Mads Pedersen (cyclist)

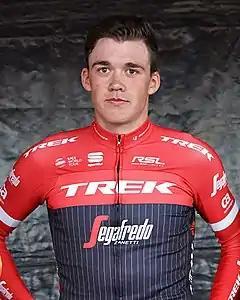
Pedersen in 2017

Mads Pedersen (born 18 December 1995) is a Danish professional racing cyclist, who rides for UCI WorldTeam . He has won stages in all three Grand Tours — the Tour de France, Giro d'Italia, and Vuelta a España. He won the men's road race at the 2019 UCI Road World Championships in Yorkshire, England, becoming the first and so far only Danish cyclist to win the men's World Championship road race title.